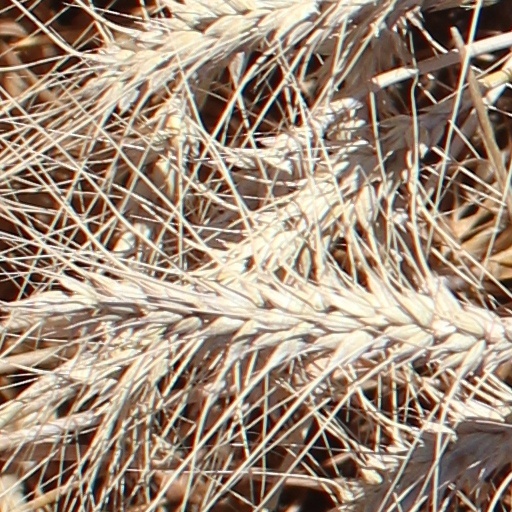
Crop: wheat